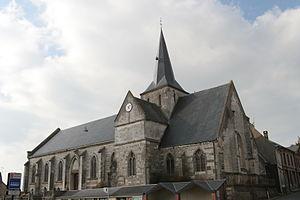
L'église des Loges.
Les Loges est une commune française située dans le département de la Seine-Maritime en région Normandie.